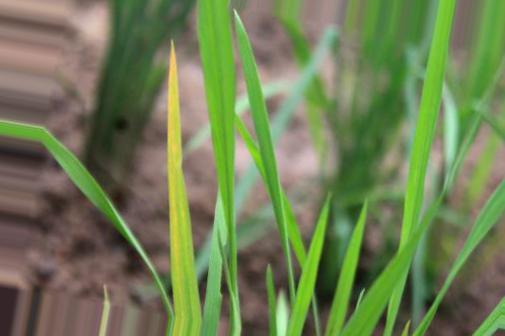
Nhãn: Tungro virus